Typhoon Bopha

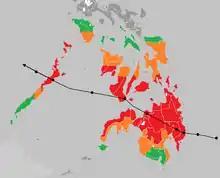
PSWS map and path during the passage of Super Typhoon Bopha (Pablo) in Mindanao and Southern Visayas

As Bopha was organizing, the National Weather Service (NWS) in Guam issued a tropical storm watch for the FSM islands of Nukuoro and Lukunor. The watch was upgraded to a tropical storm warning on November 26, and the watch was expanded to include Losap and Chuuk Lagoon. As Bopha moved westward, the office also issued a tropical storm watch for Poluwat, and Satawal, both of which were upgraded to warnings, and a typhoon watch was issued for Woleai.